Vera Douie

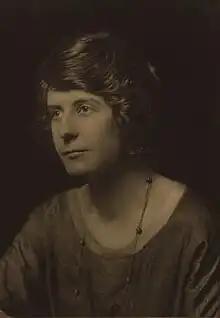
Vera Douie c.1914–1920

Vera Ruth Gordon Douie (1894–1979) was a Scottish librarian. She is known as the first librarian at The Women's Service library. She was an active member of the women's rights movement and her work was recognised with an OBE in 1967.